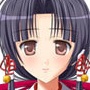
Portrait style: Anime Portrait